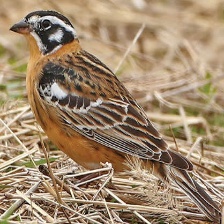
Species: SMITHS LONGSPUR
Scientific name: CALCARIUS PICTUS